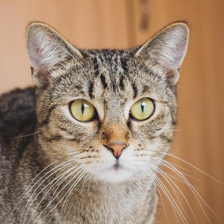
Label: animals